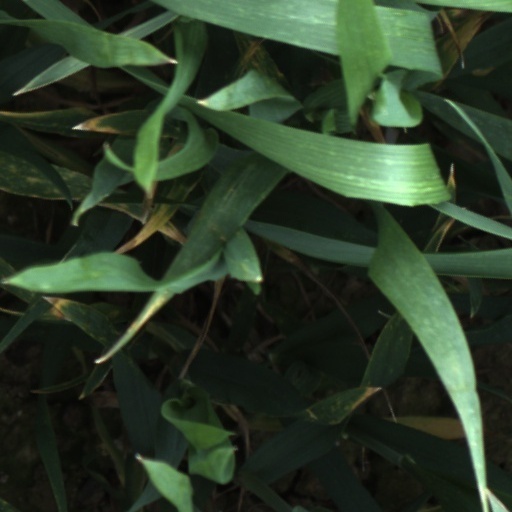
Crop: wheat